Cephas Narh Omenyo

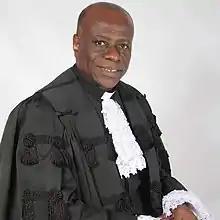

Cephas Narh Omenyo is a Ghanaian theologian and academic who was the 17th Moderator of the Presbyterian Church of Ghana from August 2016 to August 2018.